I Wish Someone Were Waiting for Me Somewhere

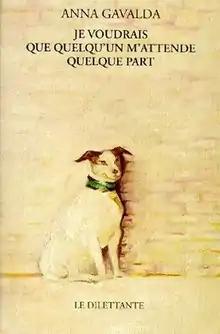
First French edition

I Wish Someone Were Waiting for Me Somewhere (French: "Je voudrais que quelqu'un m'attende quelque part") is a collection of twelve short stories written by Anna Gavalda.